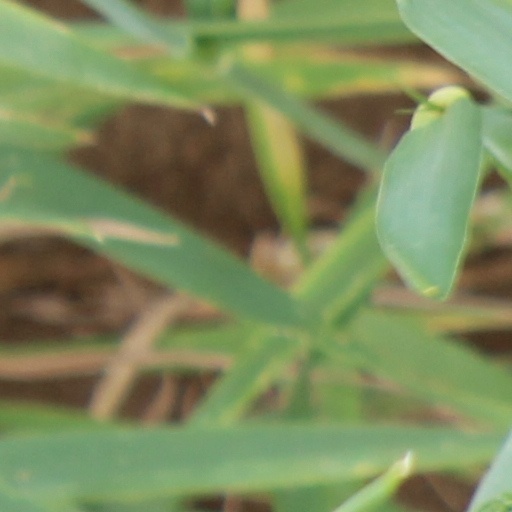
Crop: wheat